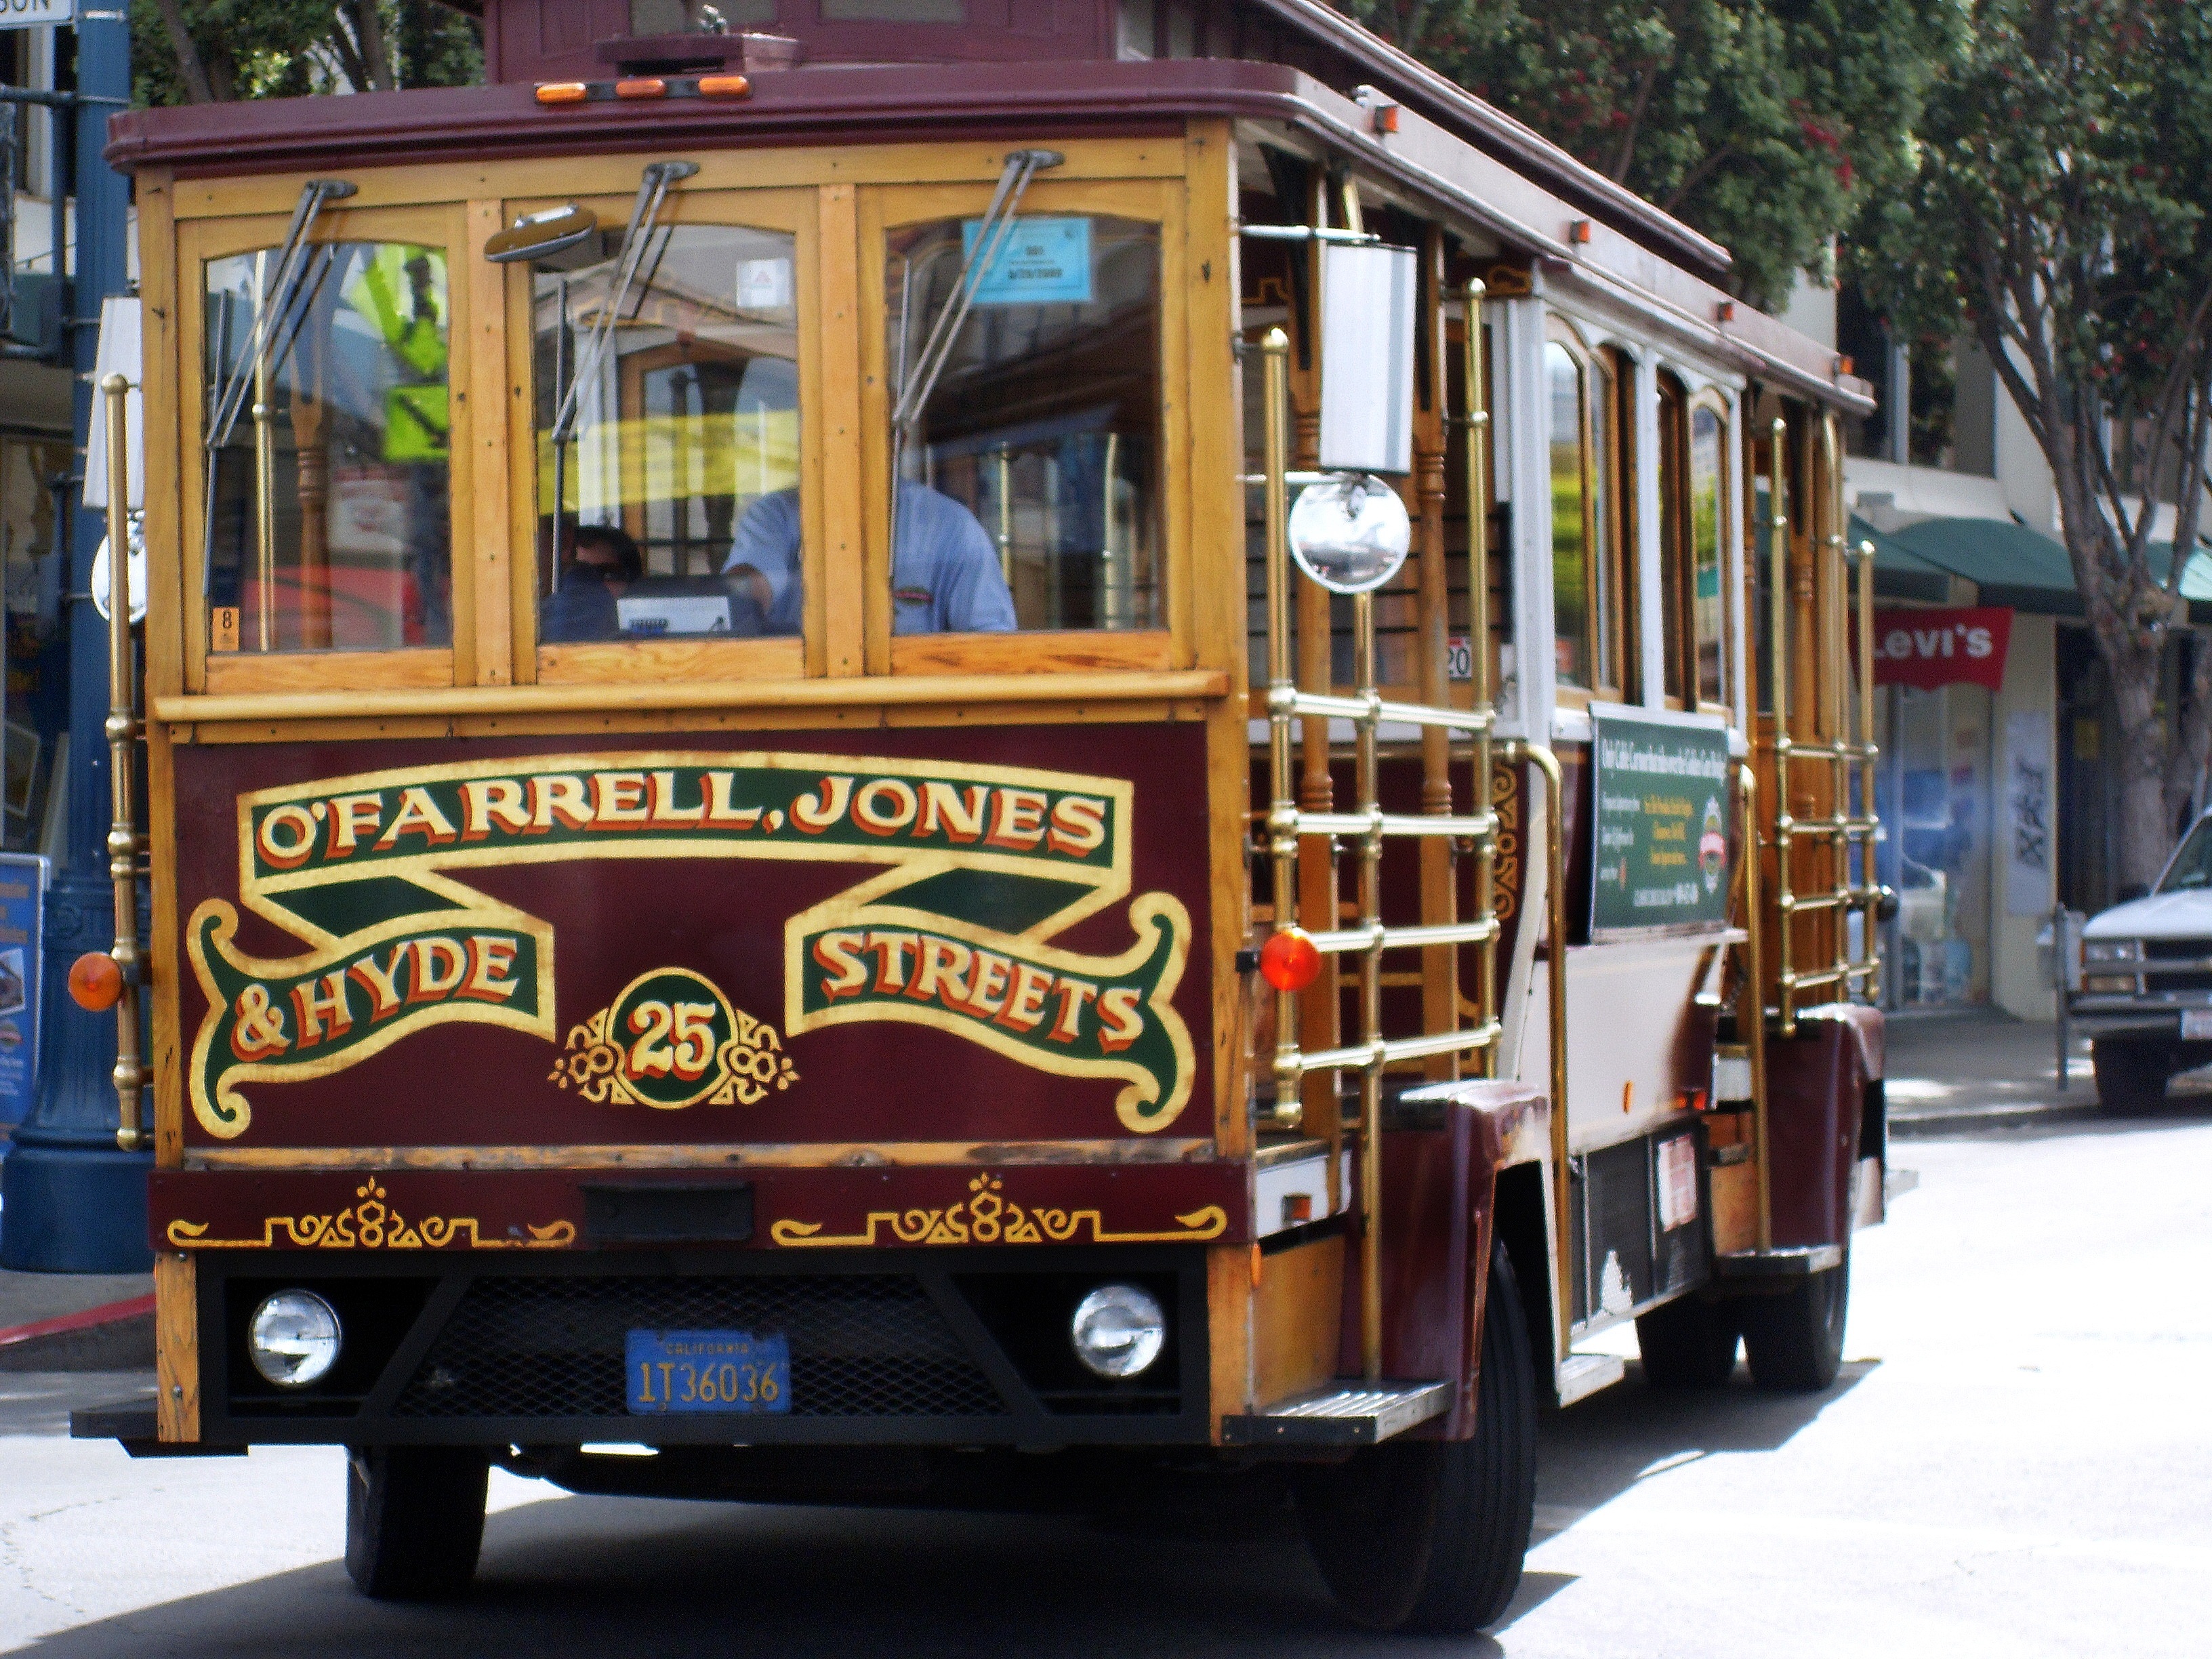
san francisco, transport, vehicle, usa, cable car, california, public transport, bus, tourist site, land vehicle, mode of transport